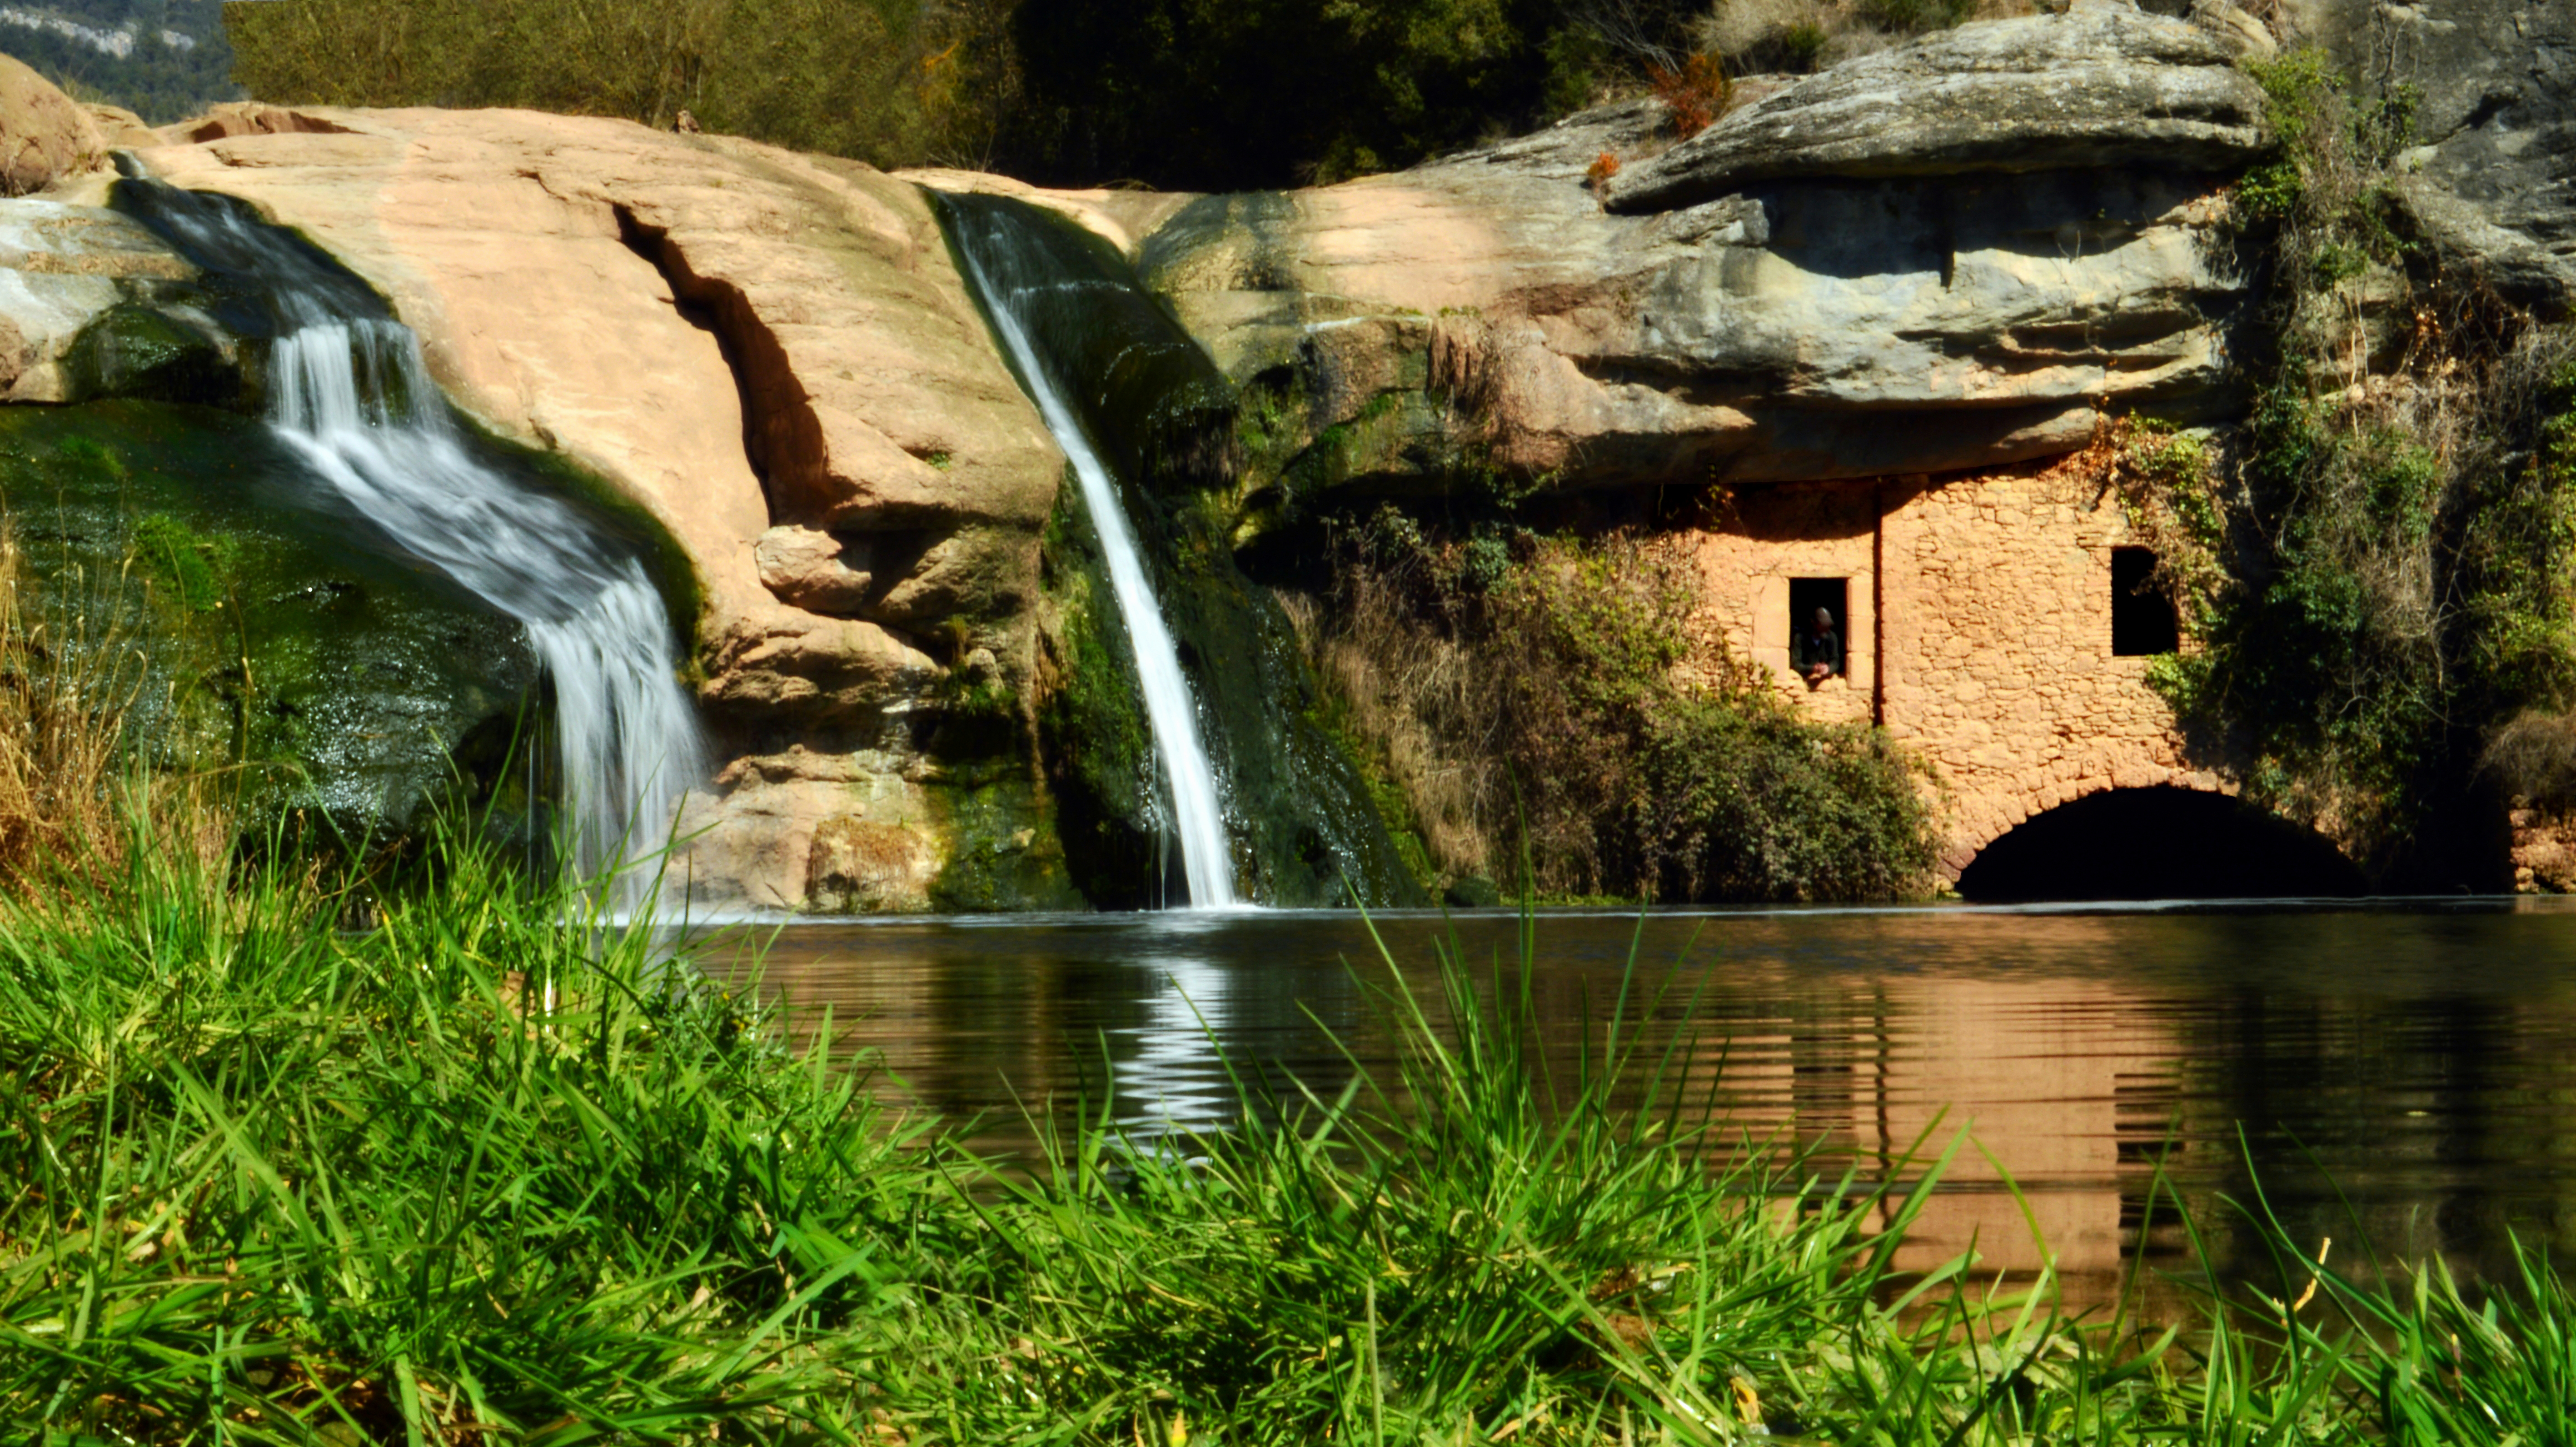
tree, water, nature, rock, waterfall, wilderness, cloud, lake, river, pond, stream, cascade, reflection, jungle, park, body of water, sunny, nuage, mill, moulin, lac, reflejo, reflet, agua, eau, arbol, arbre, rio, fleuve, naturaleza, wasser, see, spiegelung, nube, molino, cascada, natur, soleado, lago, reflex, fluss, ensoleill, baum, natura, water feature, wolke, sonnig, acqua, albero, llac, riflesso, nuvola, cascata, soleggiato, moi, fiume, riu, n vol, m hle, mulino, mol, mol debrotons